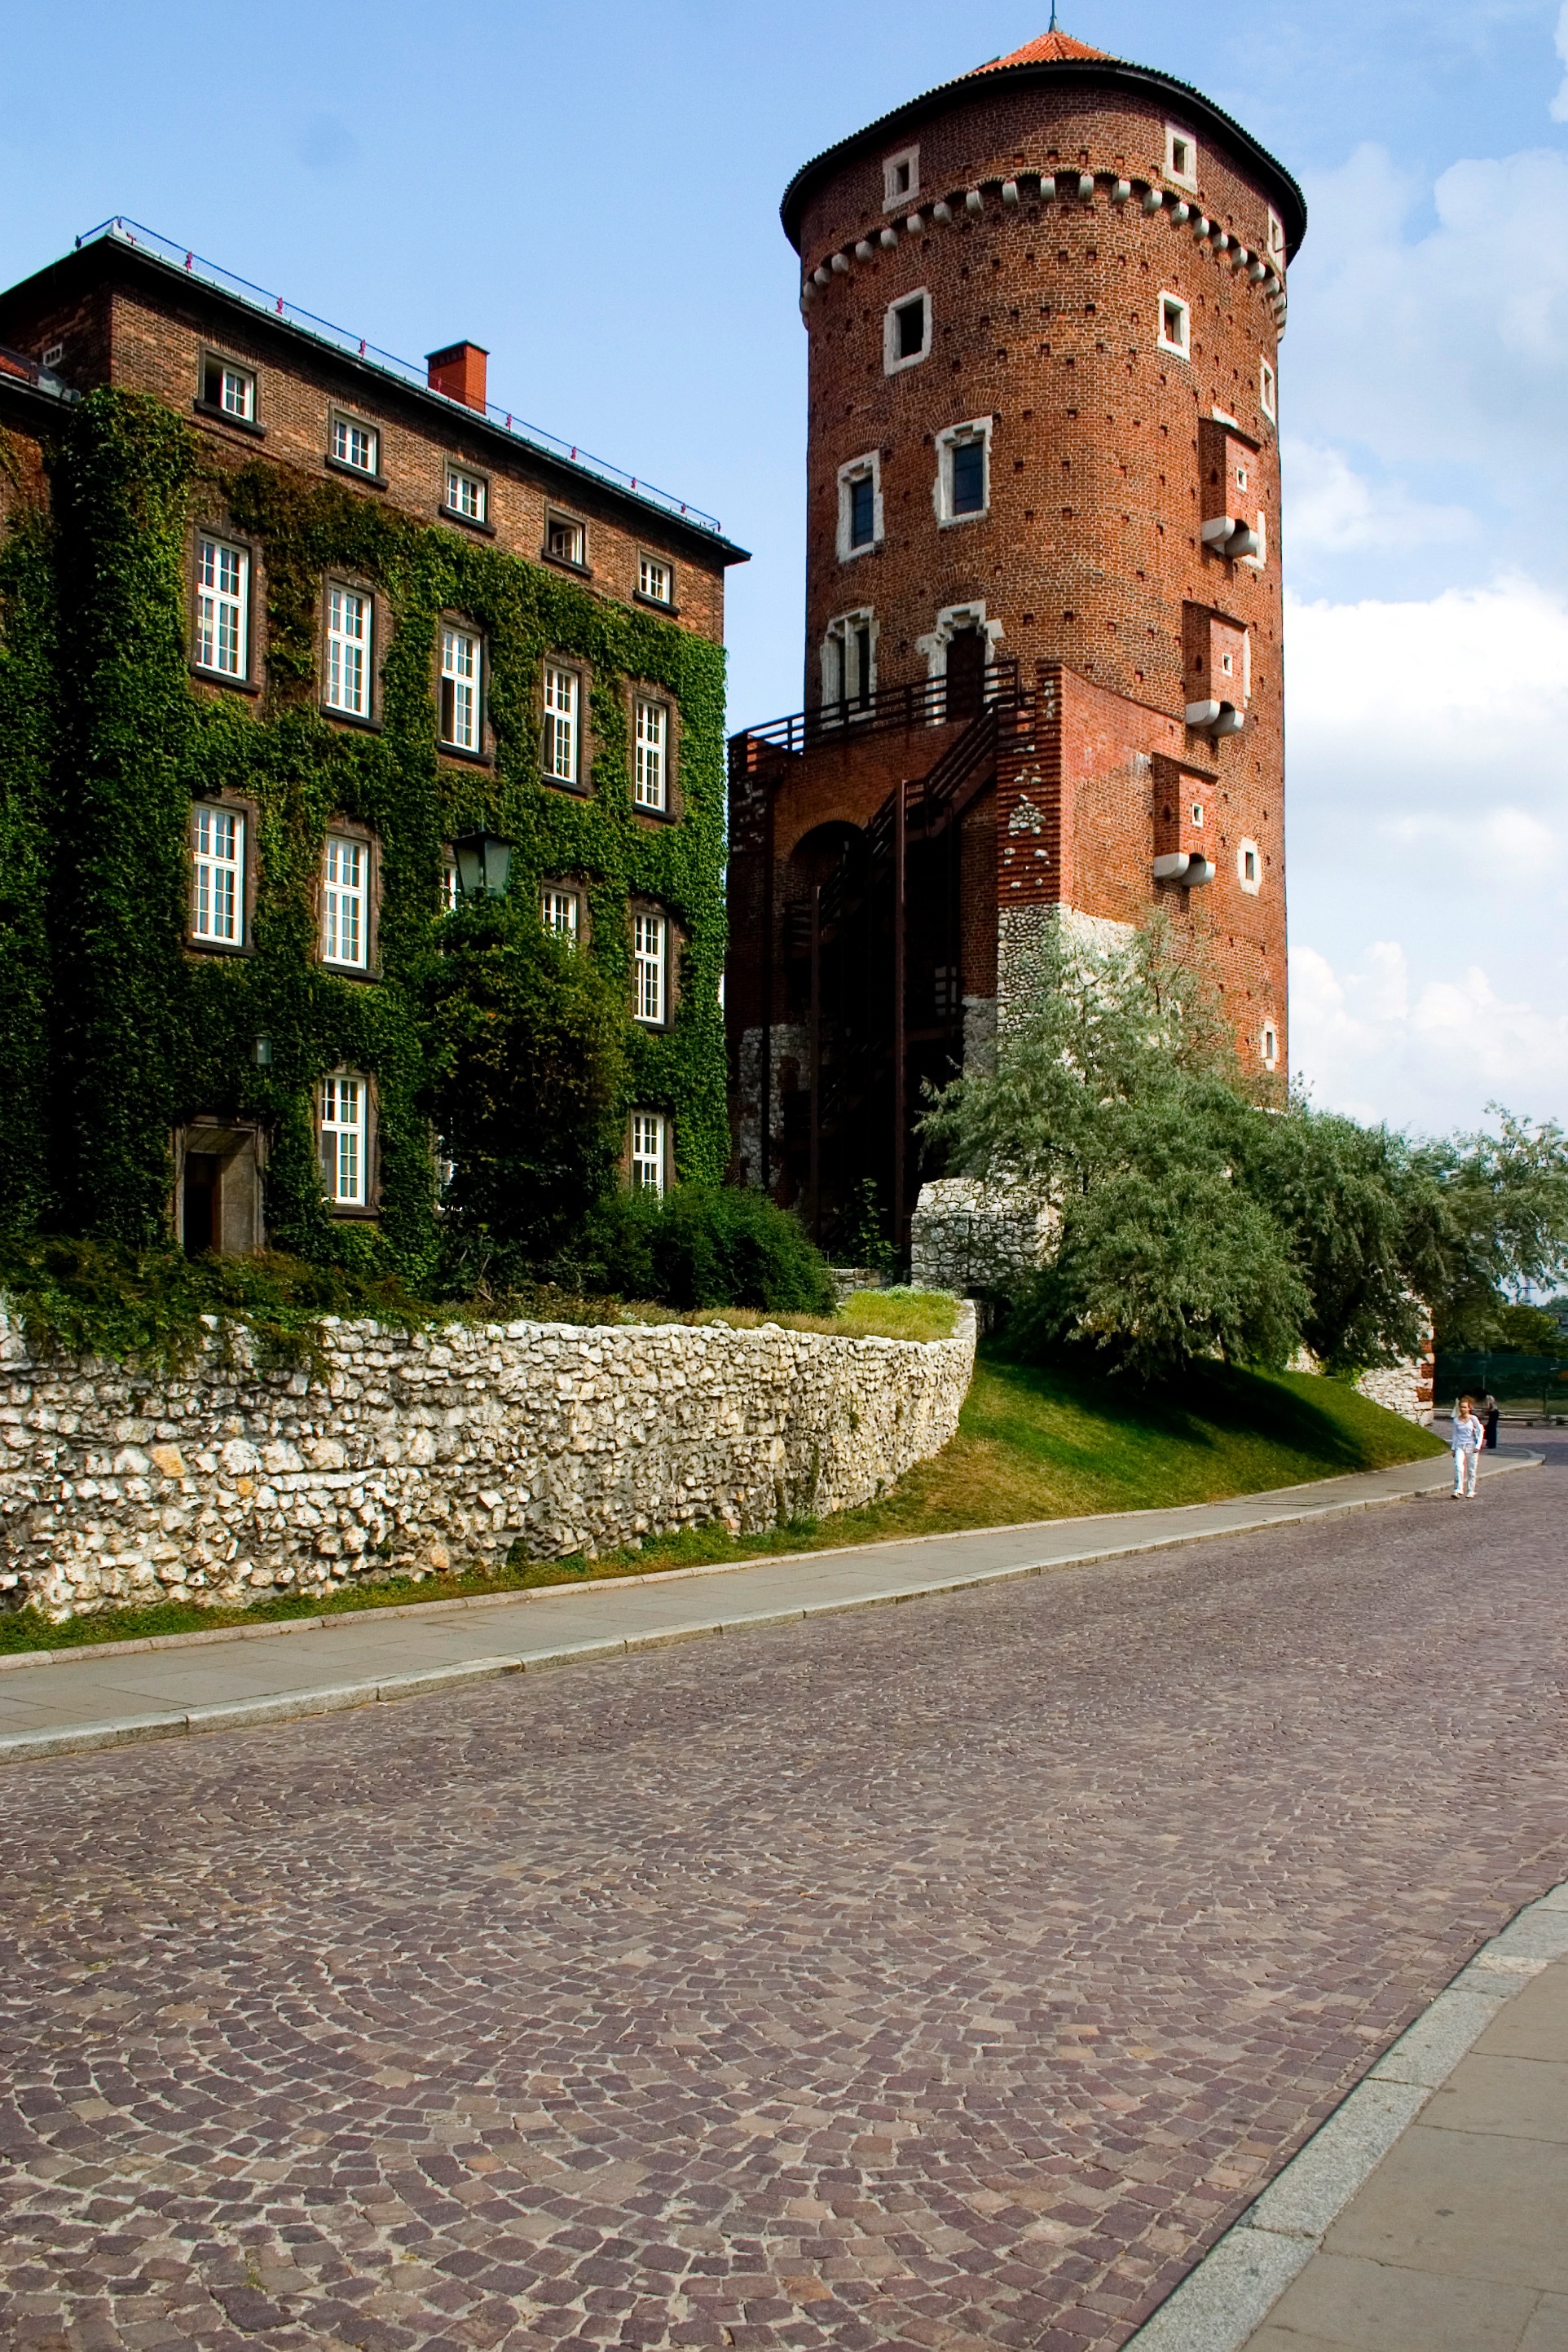
architecture, town, building, chateau, city, downtown, tower, castle, waterway, old town, poland, estate, krakow, neighbourhood, residential area